Art Carney

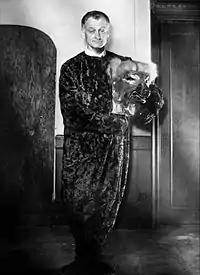
Carney on his variety show "Art Carney Special" (1959)

On both the radio and television versions of "The Morey Amsterdam Show" (1948–50), Carney's character Charlie the doorman became known for his catchphrase, "Ya know what I mean?".